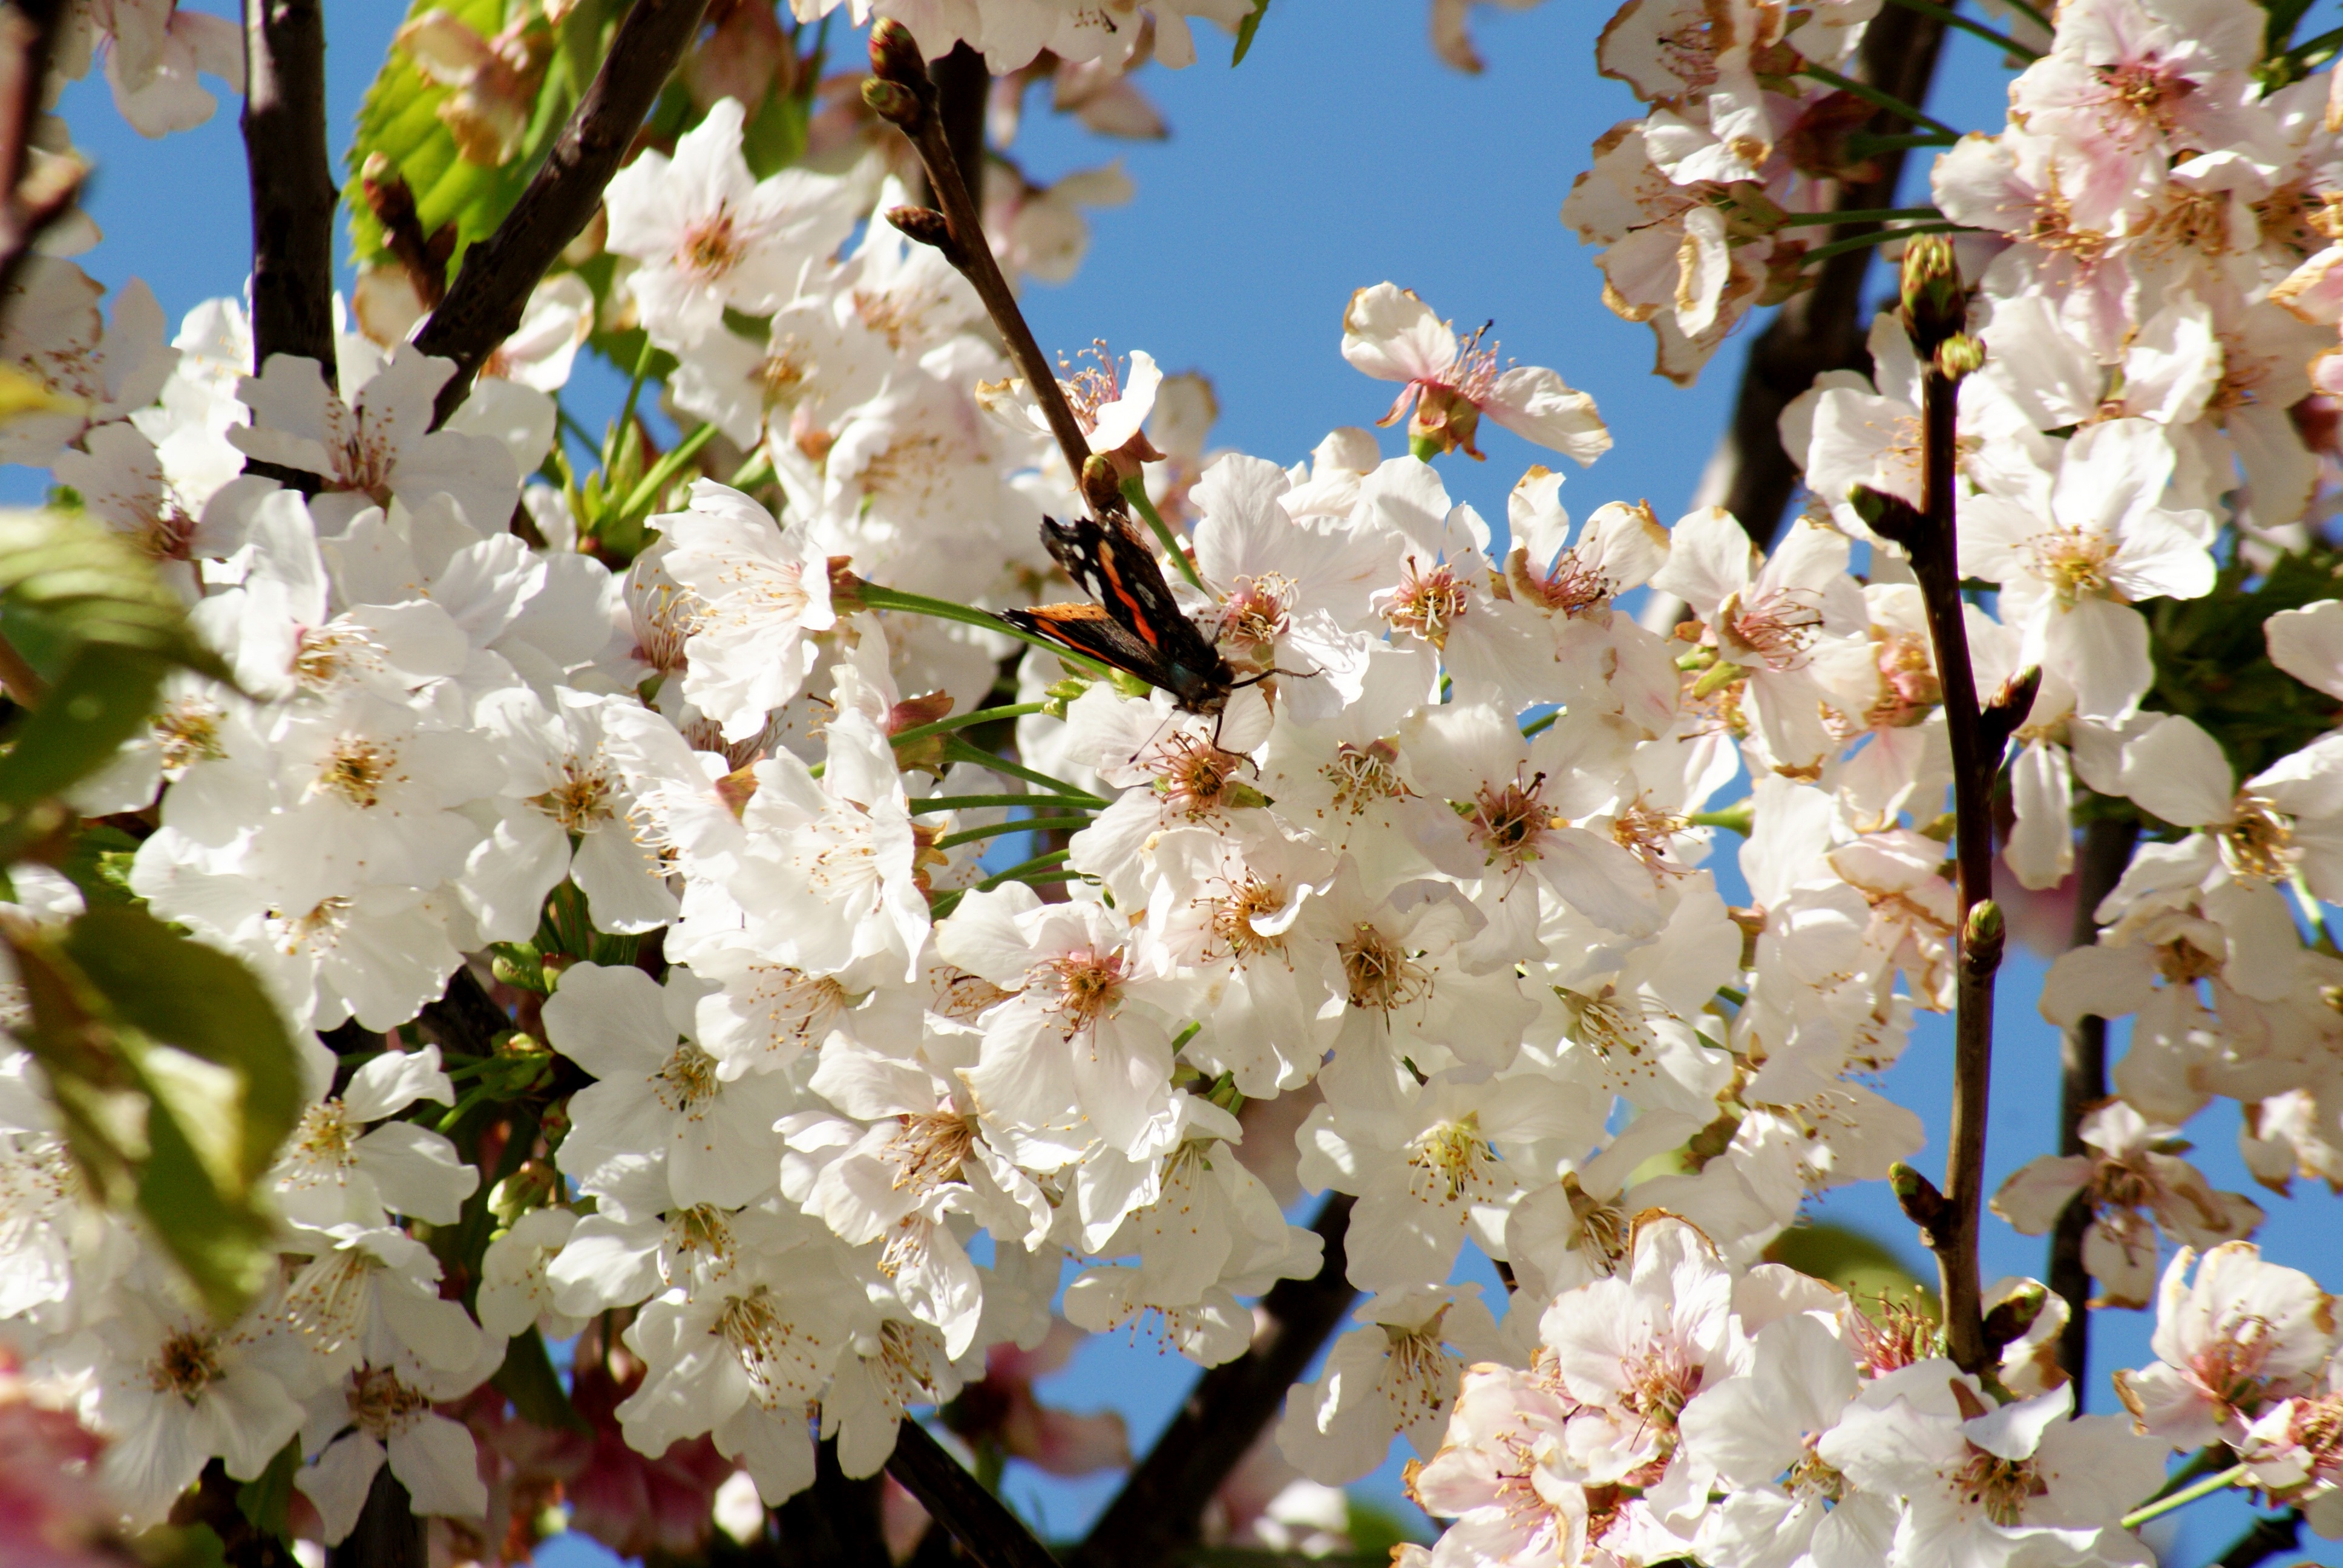
tree, nature, branch, blossom, plant, flower, food, spring, produce, butterfly, season, cherry blossom, plants, flowers, flowering, butterfly wings